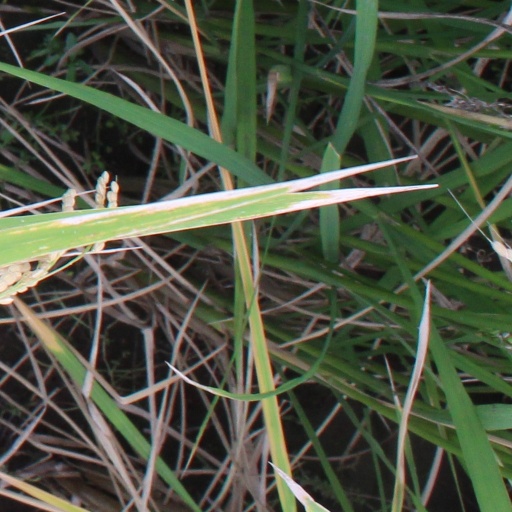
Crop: rice